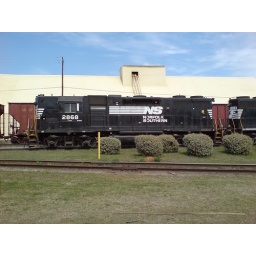
A black locomotive I passed going to work. Taken by me with my SE K790 camera phone.